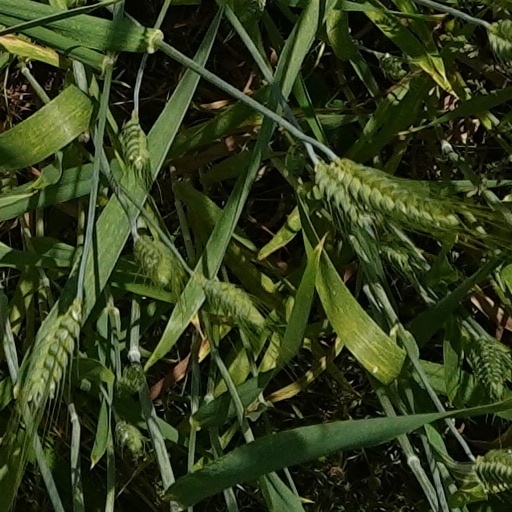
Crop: wheat